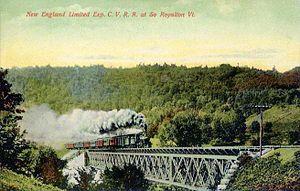
Le chemin de fer du Central Vermont était opérationnel du Québec aux états de la Nouvelle-Angleterre dont le Vermont, le Massachusetts, le Connecticut, et une petite partie de l'état de New York.